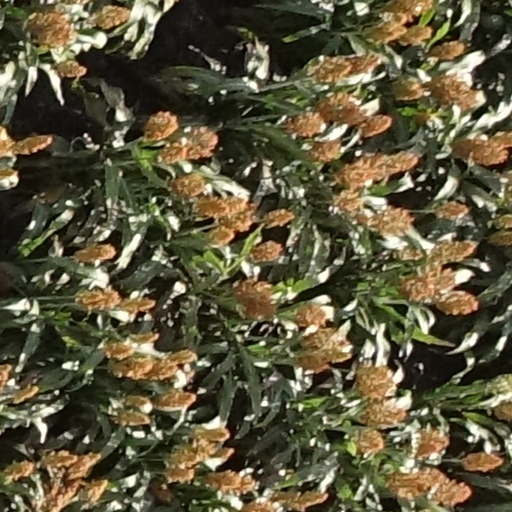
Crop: sorghum